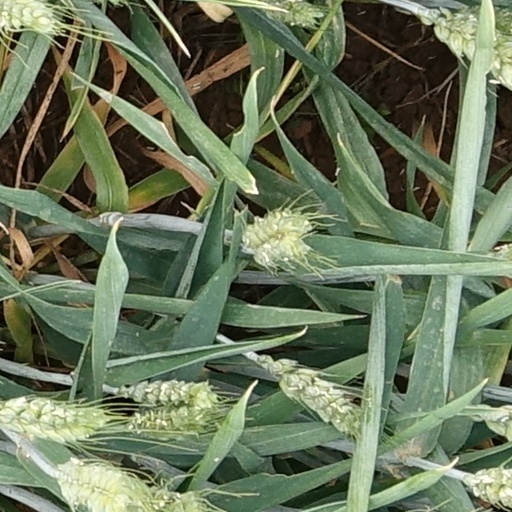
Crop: wheat